English ship Newcastle (1653)

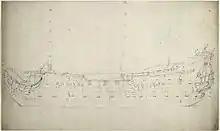
Sketch of HMS "Newcastle" by Willem van de Velde, circa 1678

Her first action came in 1655 when, along with fourteen other warships, she sailed into Porto Farina in Algiers to engage Barbary Pirates. This action resulted in the destruction of the entire pirate fleet, which won the "Newcastle" lineage its first battle honour. In 1657 she took part in Admiral Blake's daring attack on Santa Cruz de Tenerife, and in 1665, she fought at the Battle of Lowestoft.